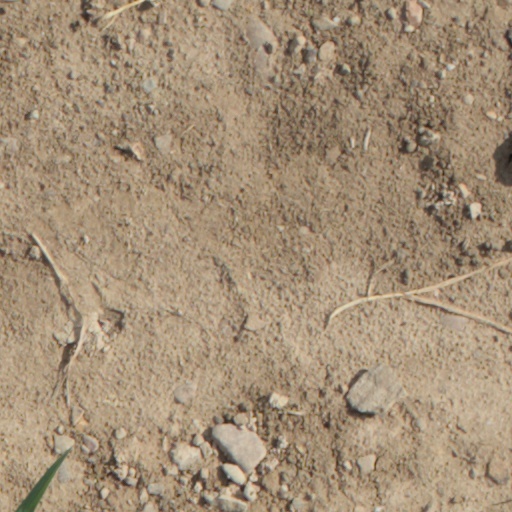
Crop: wheat